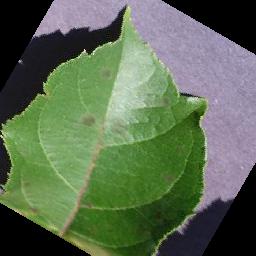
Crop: apple
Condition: scab